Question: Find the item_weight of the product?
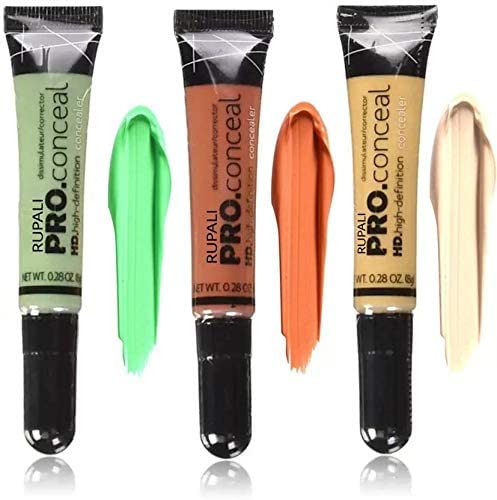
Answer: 5 gram